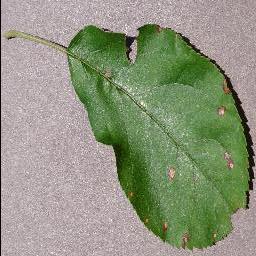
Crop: apple
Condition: black_rot